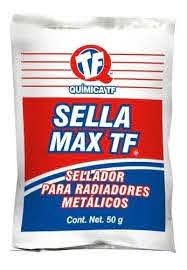
SELLADOR PARA RADIADOR QUIMICA TF SOBRE 50 G
SELLA FUGAS CON MÁS RAPIDEZ, FORMANDO UNA SOLDADURA NO METALICA EN CADA ORIFICIO, SIN OBSTRUIR EL RADIADOR SELLADOR PARA RADIADOR QUIMICA TF SOBRE 50 G
Brand: QUIMICA TF
Category: Vehicles & Parts > Vehicle Parts & Accessories > Motor Vehicle Parts > Motor Vehicle Cooling Systems > Radiator Panels